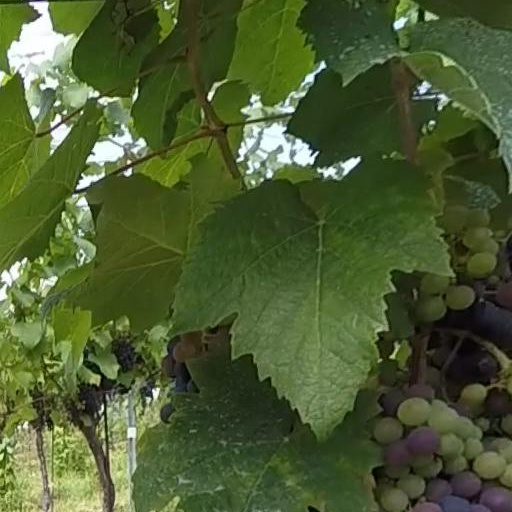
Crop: grape